I puritani

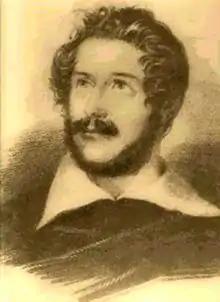
Librettist Carlo Pepoli

In his letter to Ferlito of 11 April, Bellini provides a synopsis of the opera, indicating that his favourite singers, Giulia Grisi, Luigi Lablache, Giovanni Battista Rubini, and Antonio Tamburini, would all be available for the principal roles, and that he would begin to write the music by 15 April if he had received the verses. Before the collaboration had got underway and initially impressed by the quality of Pepoli's verses in general, Bellini had prepared the way for his librettist by providing him with a scenario of thirty-nine scenes (thus compressing the original drama into manageable proportions), reducing the number of characters from nine to seven and at the same time, giving them names of a more Italianate, singable quality.